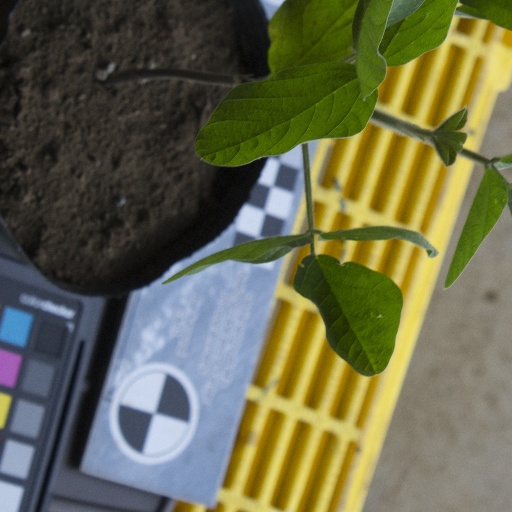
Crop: soybean